Straight Girl

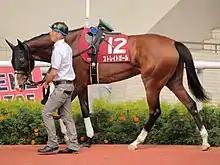
Straight Girl in 2015

Straight Girl (foaled 12 March 2009) is a Japanese Thoroughbred racehorse and broodmare. She showed modest ability in her early career, competing mainly in minor sprint races before winning the Listed Owari Stakes on her final run as a four-year-old in 2013. In the following year, she won the Grade 3 Silk Road Stakes and was placed in the Takamatsunomiya Kinen, Victoria Mile, Sprinters Stakes and Hong Kong Sprint. She appeared to reach her peak as a six-year-old in 2015 when she won both the Victoria Mile and the Sprinters Stakes. The mare was kept in training for two races as a seven-year-old and produced arguably her best performance on her final appearance when she won the Victoria Mile for a second time.